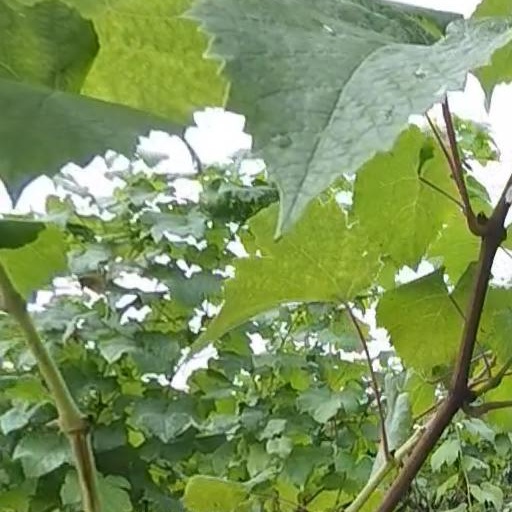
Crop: grape